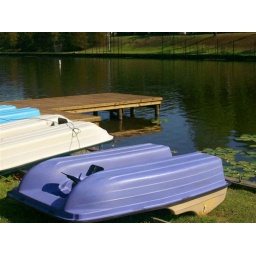
i was going to do it in black and white but i wanted the colors of the boats in it